Sigilmassasaurus

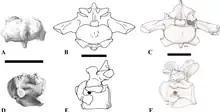
Drawings comparing “"Spinosaurus" B” and "Sigilmassasaurus"

Fossils of "Sigilmassasaurus" were recovered at the Kem Kem Formation in the Tafilalt Oasis region of Morocco, near the site of the ancient city of Sijilmassa, for which it was named. Canadian paleontologist Dale Russell named "Sigilmassasaurus" in 1996, from the ancient city and the Greek word "sauros" ("lizard"). A single species was named, "S. brevicollis", which is derived from the Latin "brevis" ("short") and "collum" ("neck"), because the neck vertebrae are very short from front to back. "Sigilmassasaurus" comes from red sandstone sediments in southern Morocco, which are known by various names, including the "Grès rouges infracénomaniens", Continental Red Beds, and lower Kem Kem Beds. The rocks date back to the Cenomanian, the earliest stage of the Late Cretaceous Period, approximately 100 to 94 million years ago.